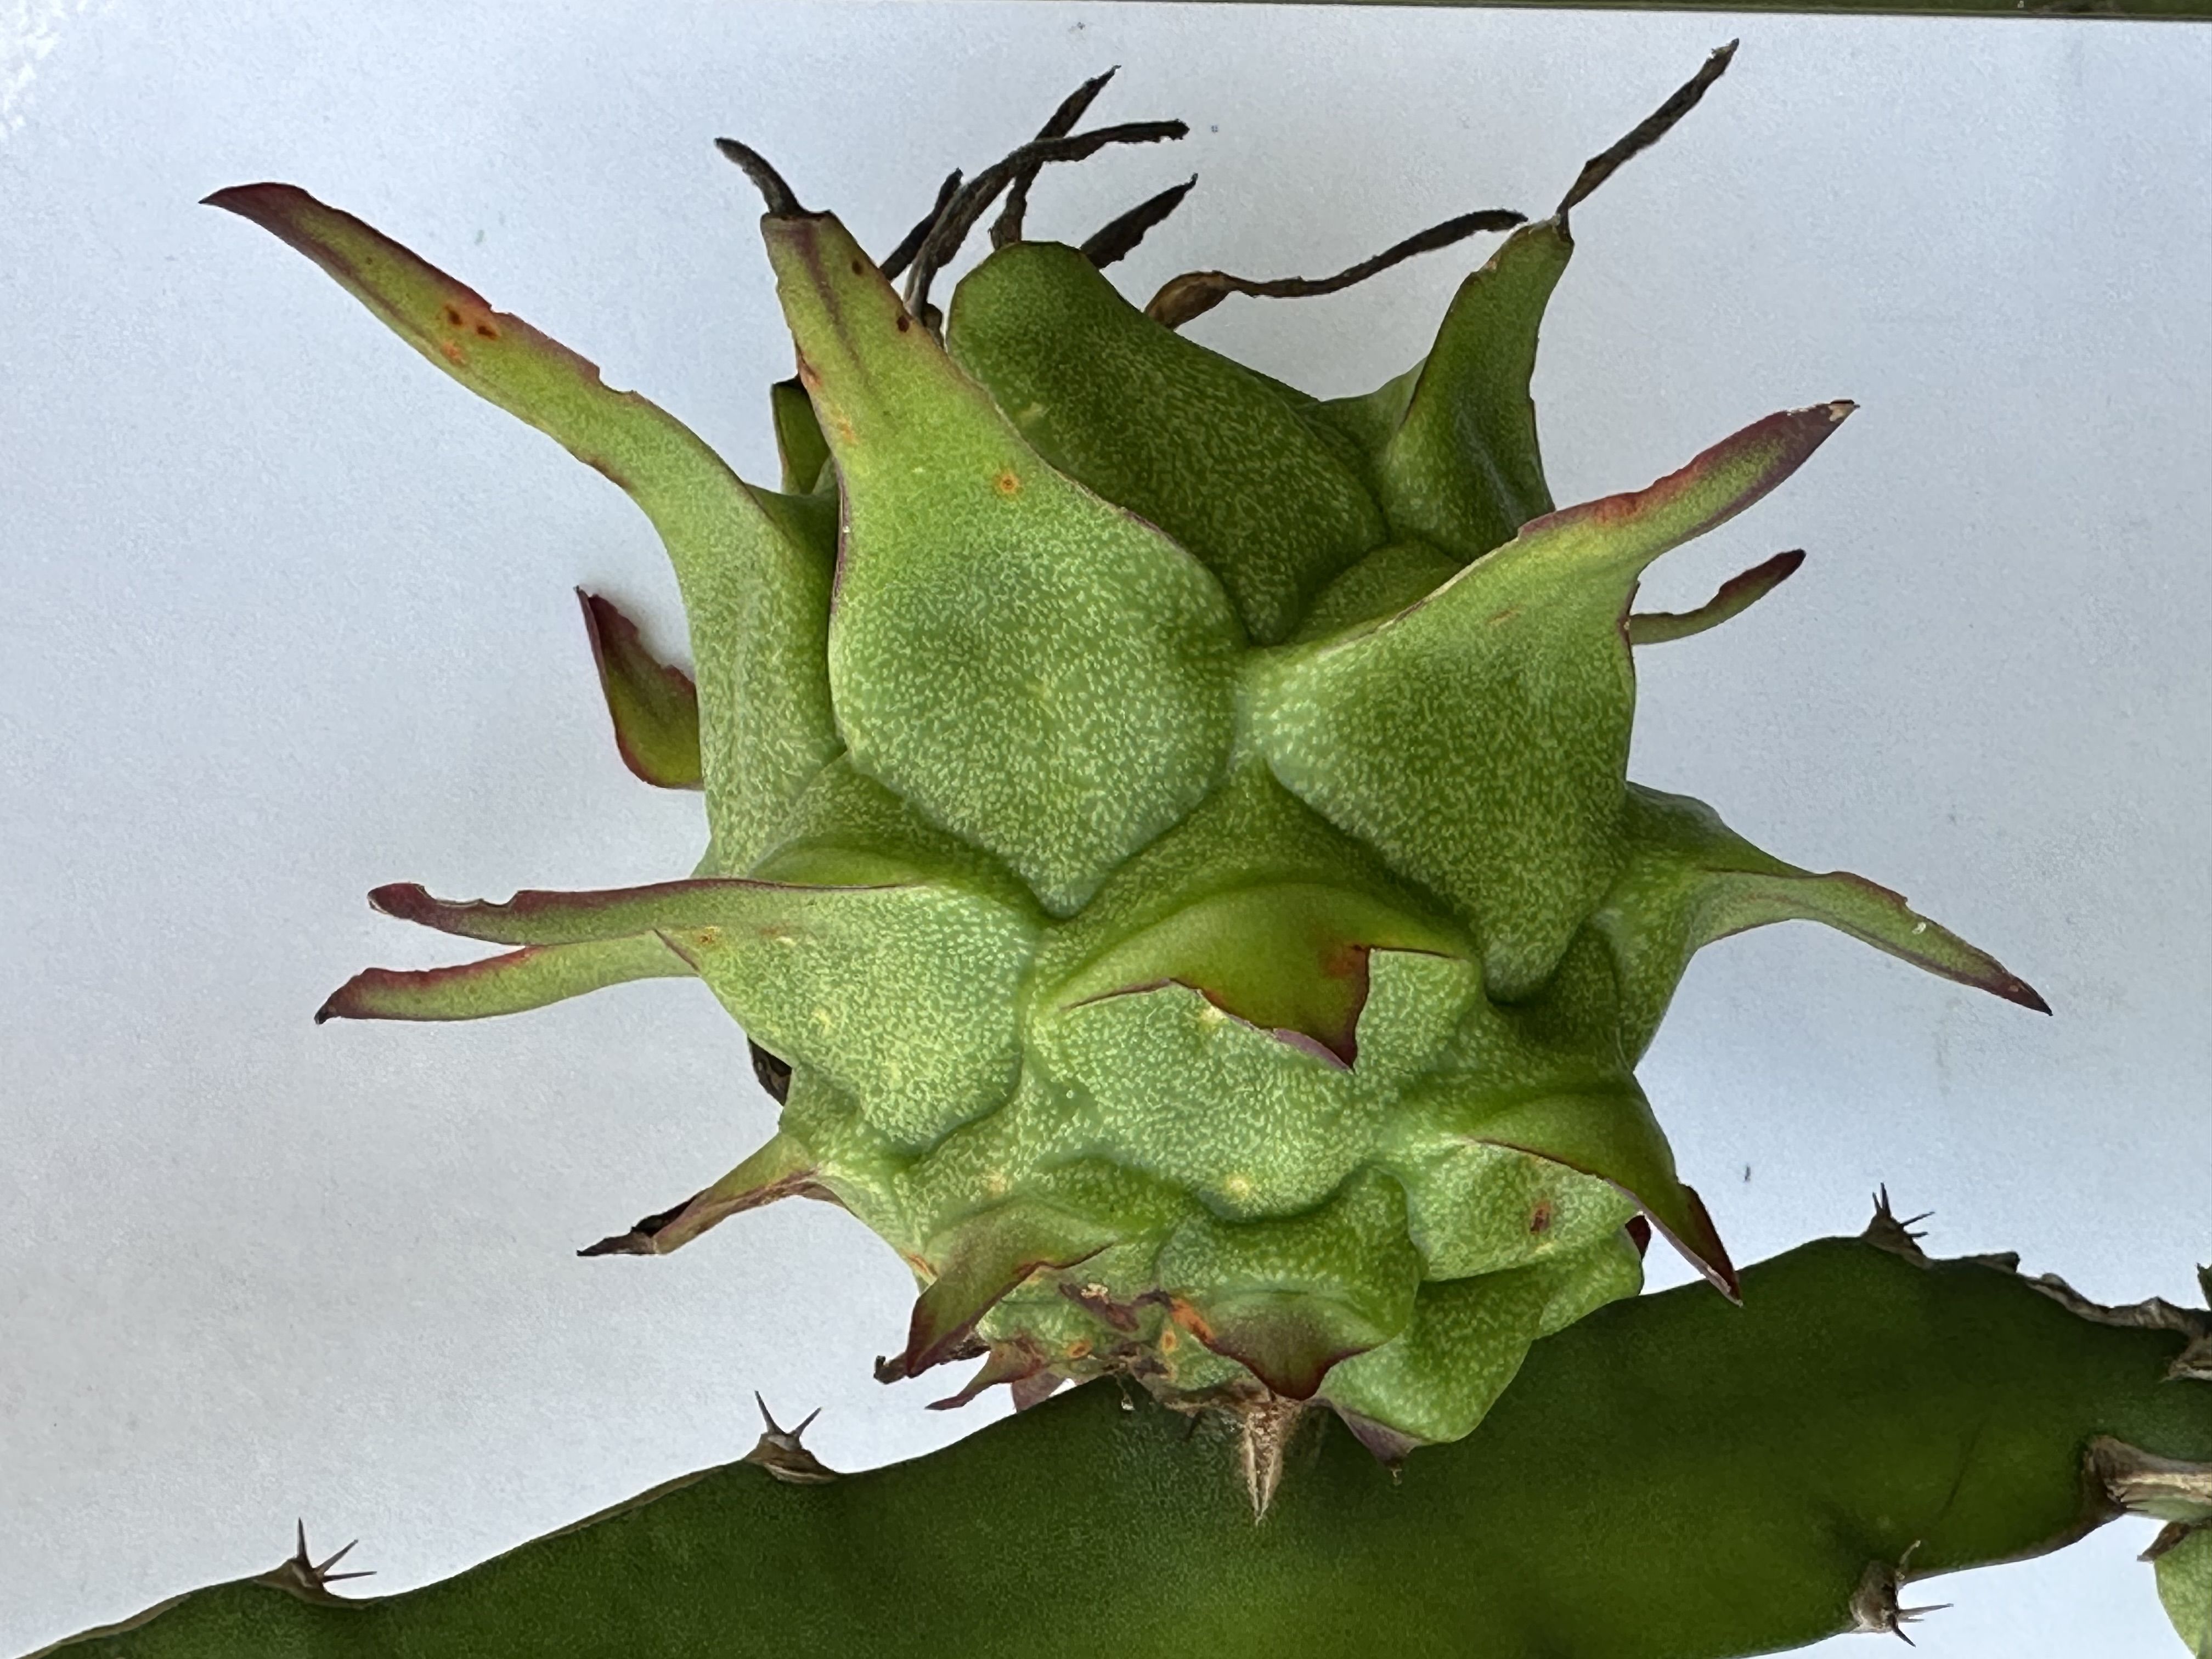
Label: Good fruit